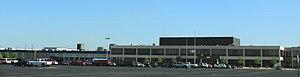
Trenton est une ville située dans l’État américain du Michigan. Sa population est de 19 584 habitants.